Rafael van der Vaart

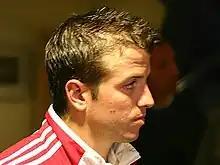
Van der Vaart was with Ajax from 1993 to 2005.

In the 2000–01 season, Ajax manager Co Adriaanse increased Van der Vaart's playing time by moving him to the attacking midfielder position. He was voted European Talent of the Year by Italian football website CalcioManager.